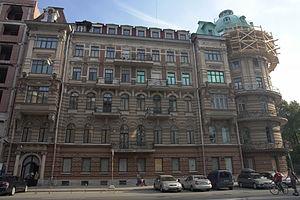
Viatcheslav Ivanovitch Ivanov, né le 16 février 1866 à Moscou et mort le 16 juillet 1949 à Rome, est un poète et dramaturge symboliste russe. Il est également philosophe, traducteur et critique littéraire.